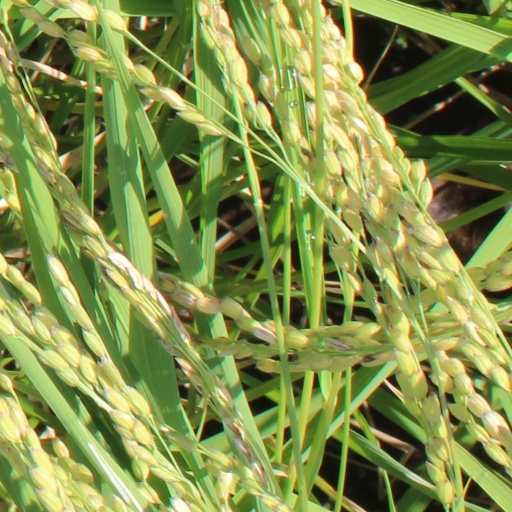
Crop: rice